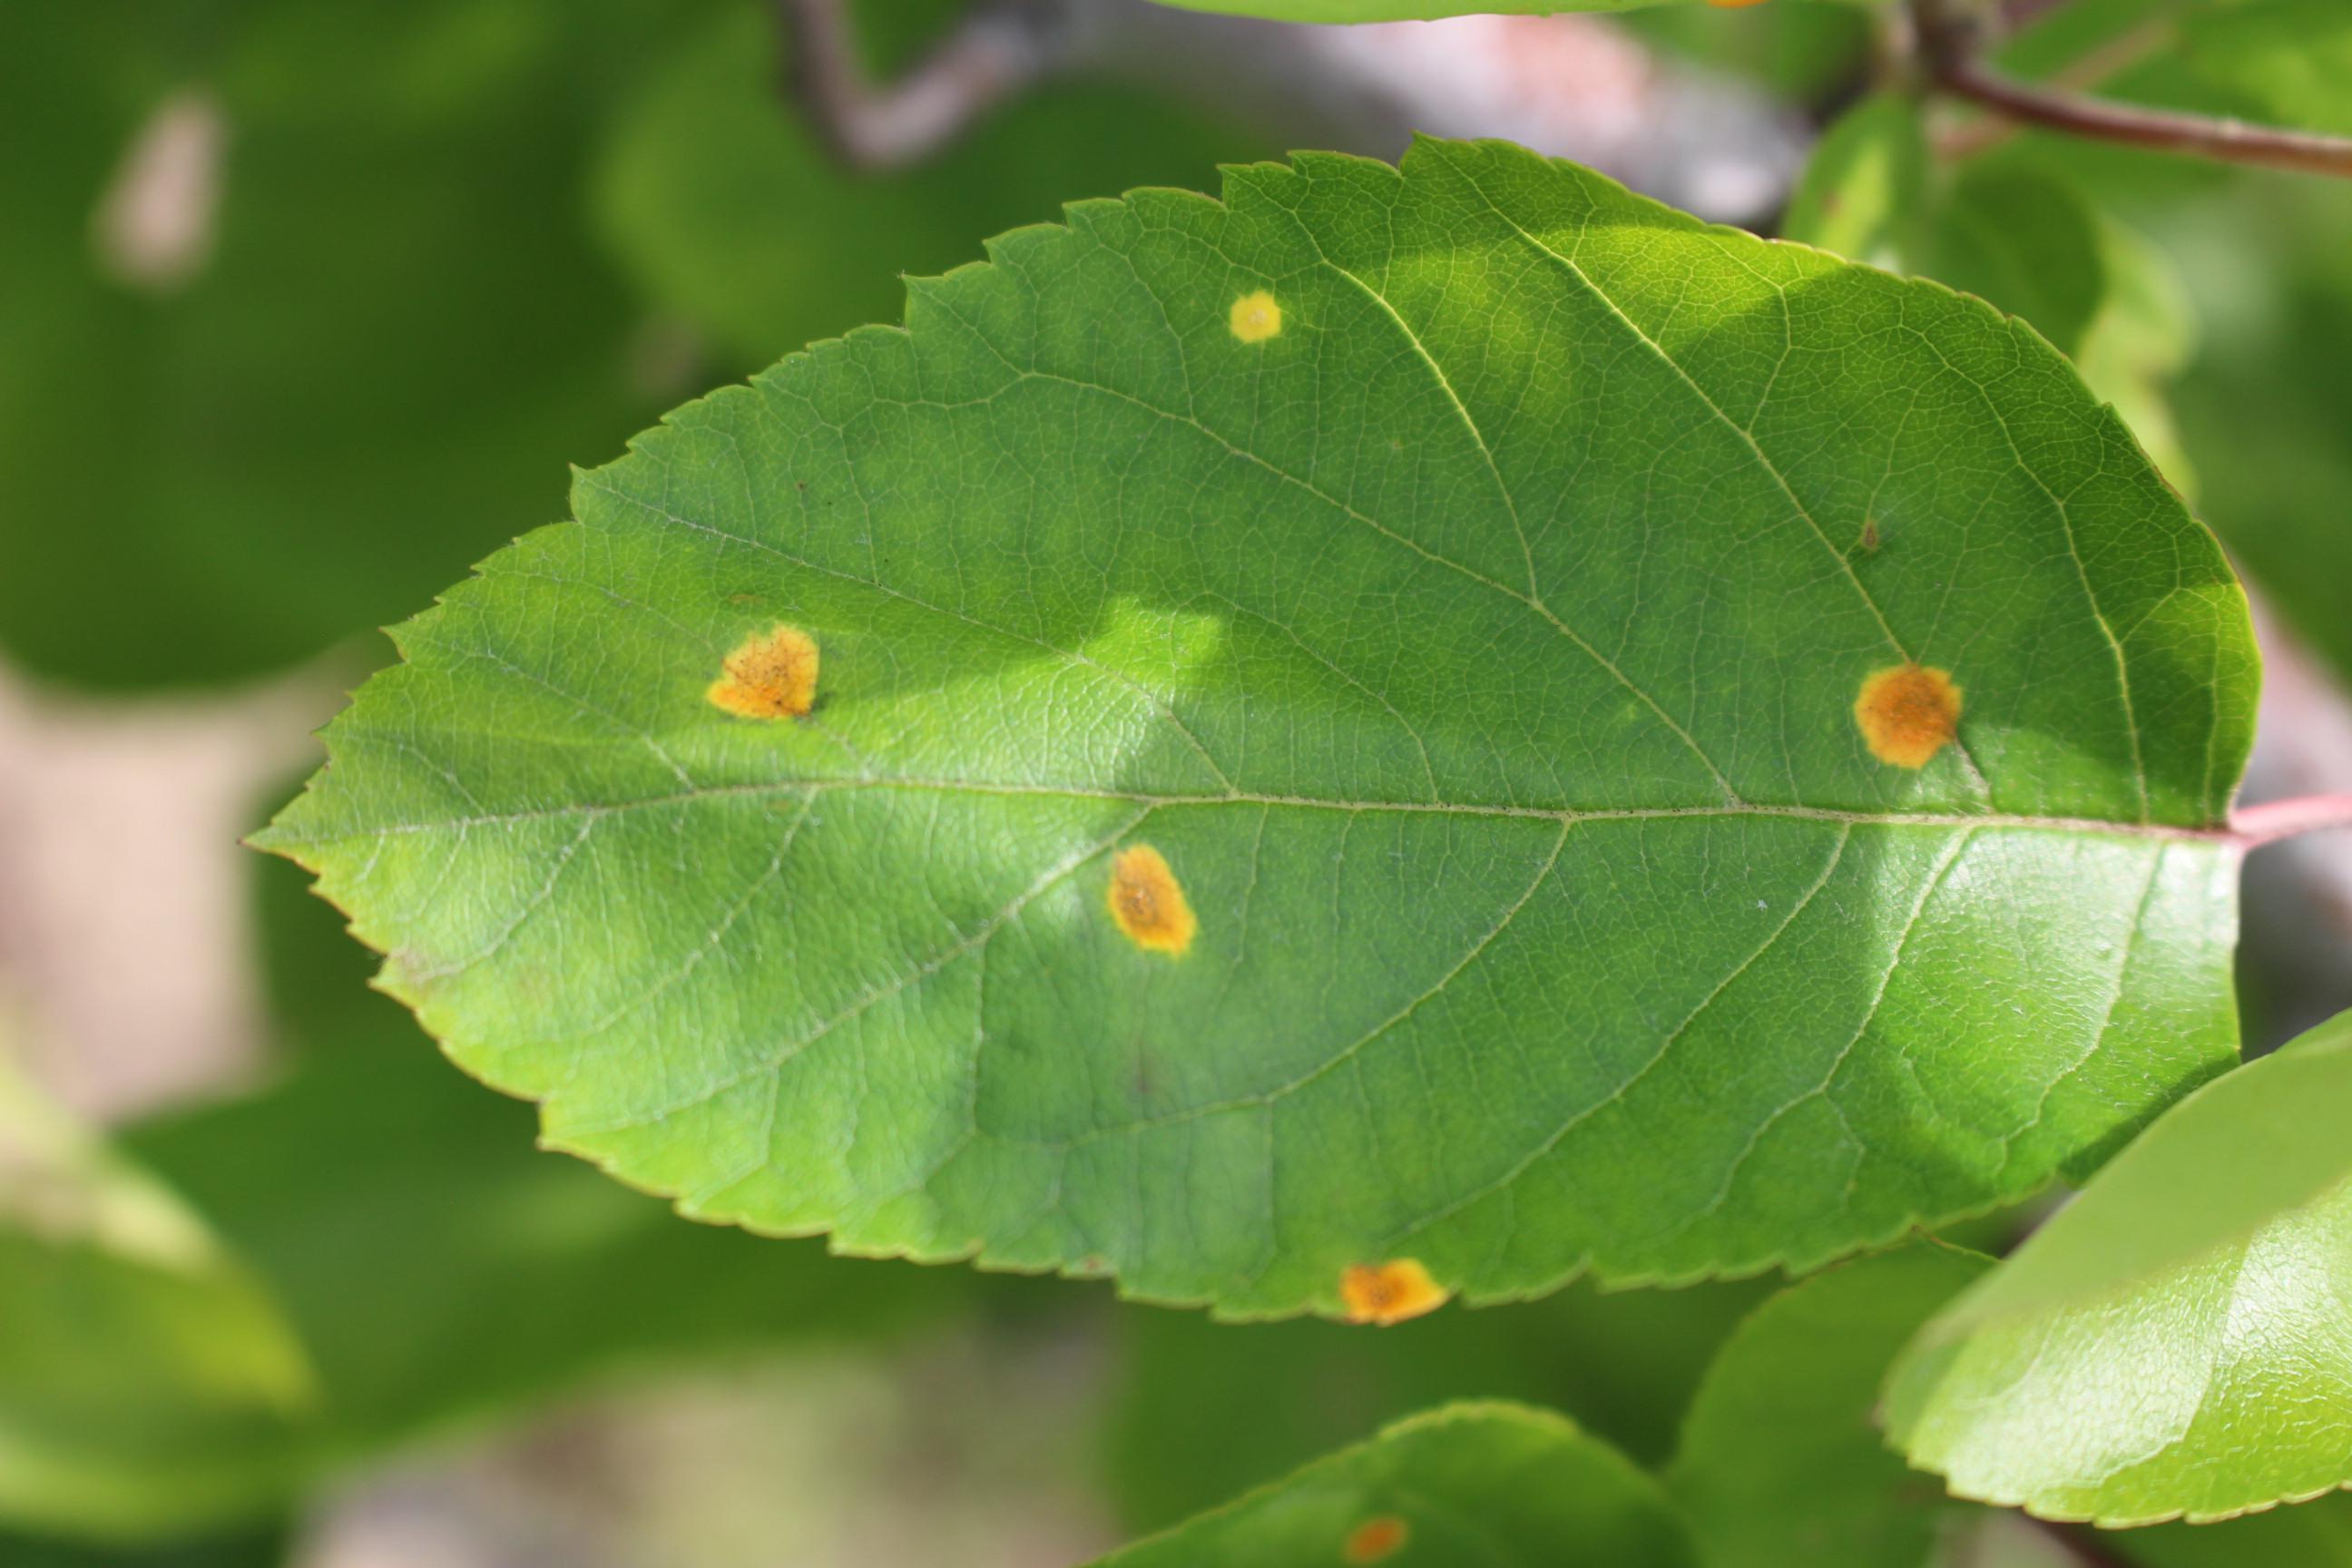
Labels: rust